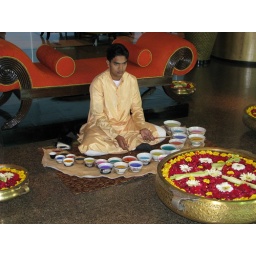
This man played in the hotel receiption every morning. The bowls are filled with coloured water